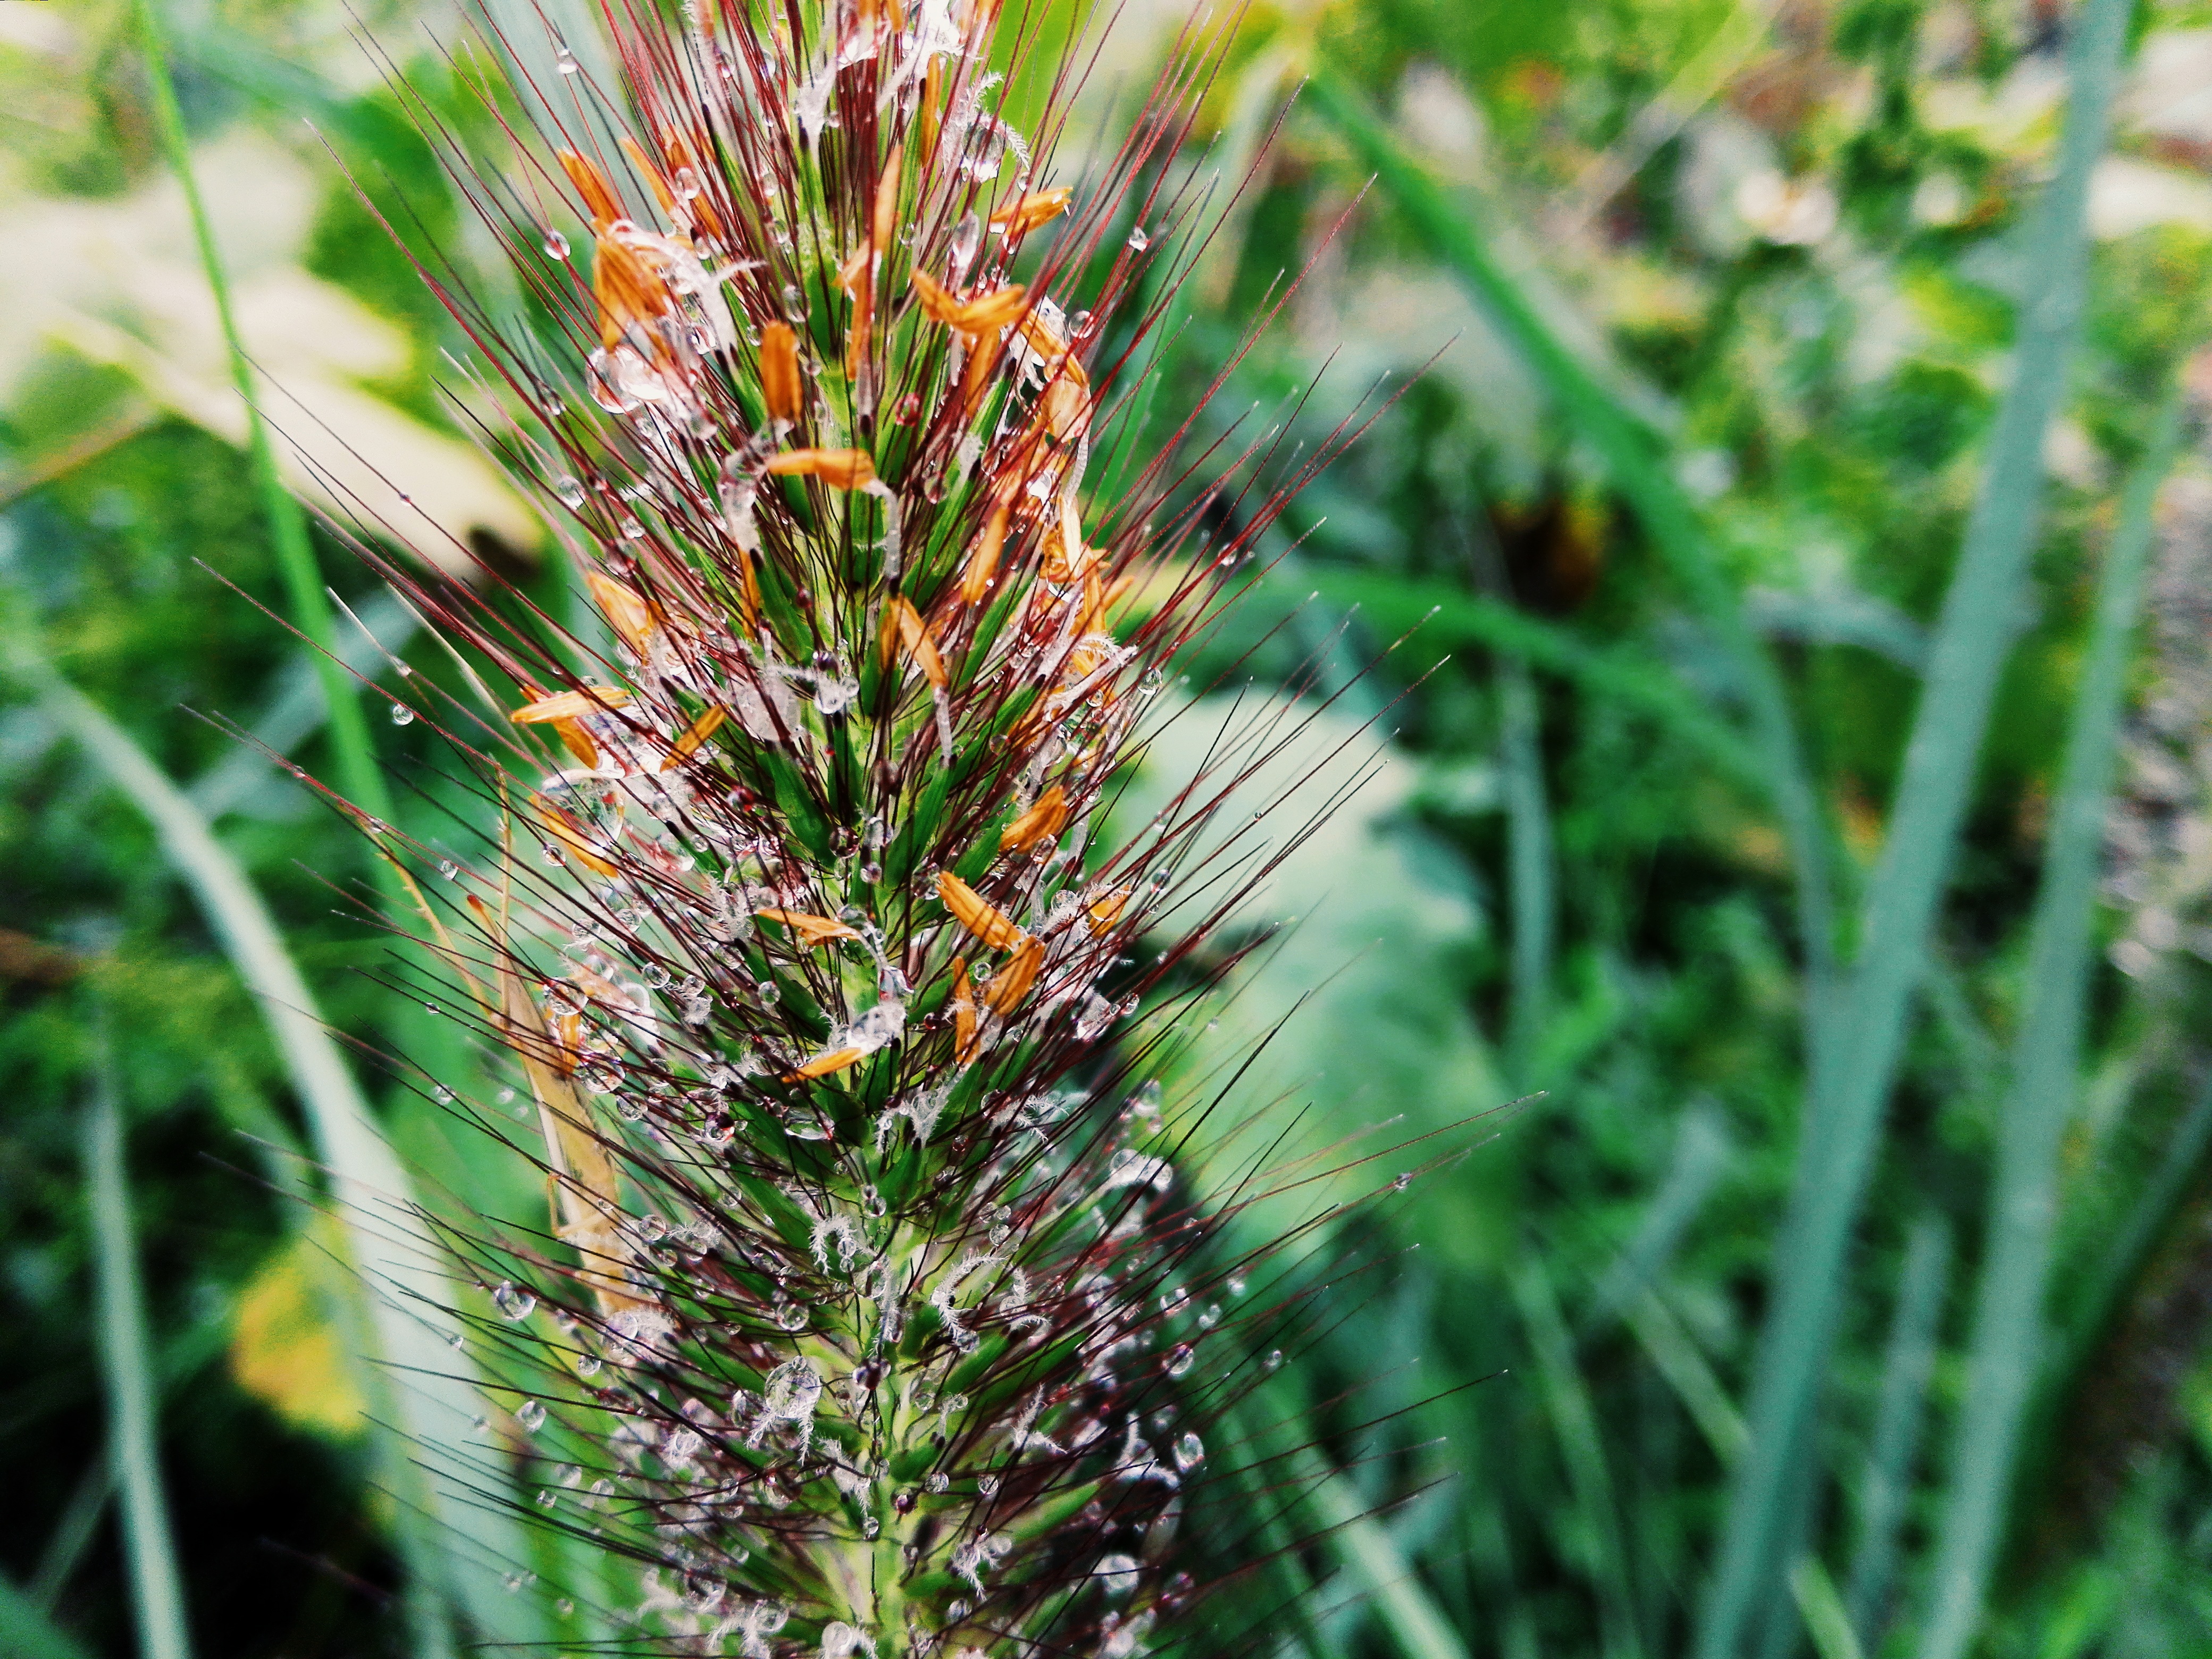
nature, grass, plant, lawn, meadow, prairie, flower, crop, insect, botany, flora, fauna, invertebrate, wildflower, macro photography, flowering plant, grass family, land plant